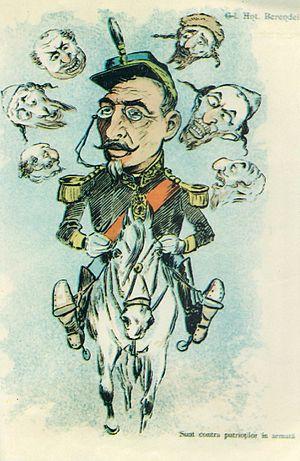
Nicolae S. Petrescu-Găină, né le 31 mars 1871 à Craiova et mort le 15 février 1931 à Bucarest, en Roumanie, est un caricaturiste roumain. Considéré comme un précurseur de la caricature roumaine, il a réalisé des dessins des hommes politiques de cette époque, des sculpteurs, des peintres et des grands intellectuels qui ont vécu au tournant du XXᵉ siècle.